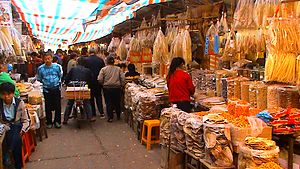
Haikou
Handelsgade i Bo'ai Lu-området i byens gamle franske kolonialområde
Haikou er en by på præfekturniveau som er hovedstad i øprovinsen Hainan i det vestlige Kina. Befolkningen i præfekturet anslås til 1,71 mill. indbyggere, og det har et areal på 2.305 km².